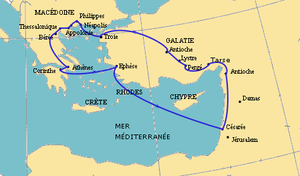
Voyage de Paul (second). Image créée avec Gimp à partir d'un fond de carte fourni par l'espace cartographie du site sciences-po. Domaine Public.
Paul de Tarse ou saint Paul, portant aussi le nom juif de Saul, né au début du Iᵉʳ siècle probablement à Tarse en Cilicie et mort vers 64 à Rome, est une personnalité du paléochristianisme. Juif et citoyen romain de naissance, il persécute les disciples de Jésus de Nazareth avant de se revendiquer apôtre de ce dernier, bien qu'il n'appartienne pas au cercle de Douze.
Cenchrées est l'un des deux ports antiques de la ville de Corinthe, en Grèce.